Bathurst Manor

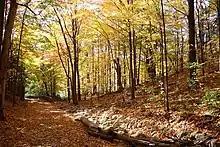
West Don Parkland is one of several municipal parks located around Bathurst Manor.

Several municipal parks are located in the Bathurst Manor including Garthdale Park, G. Ross Lord Park, Irving W. Chapley Park, and Maxwell Park, and the West Don Parklands. Municipal parks in Toronto are managed by the Toronto Parks, Forestry and Recreation Division. Several municipal parks in the neighbourhood are situated near the Don Valley, which forms a part of the Toronto ravine system.